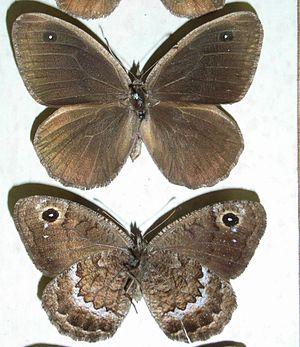
La Petite coronide ou Actaeon est une espèce de lépidoptères appartenant à la famille des Nymphalidae, à la sous-famille des Satyrinae et au genre Satyrus.
Le genre Satyrus regroupe des lépidoptères de la famille des Nymphalidae et de la sous-famille des Satyrinae.